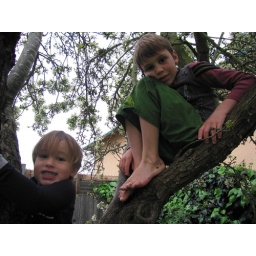
boys in the pear tree